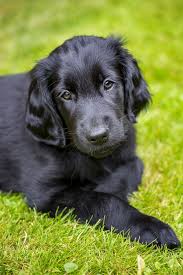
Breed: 206-n000047-flat_coated_retriever